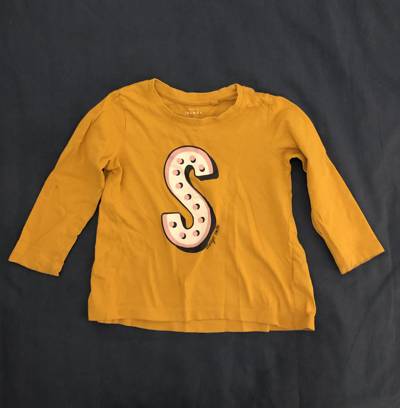
Waste category: clothes